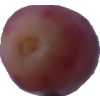
Label: pink_grape